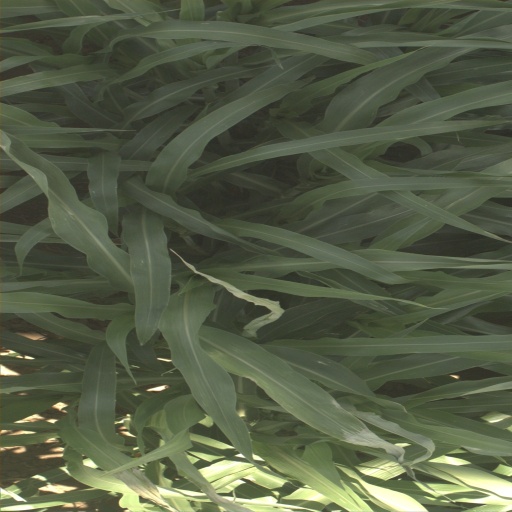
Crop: sorghum